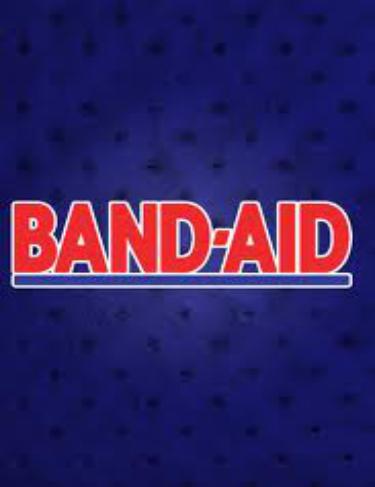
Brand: band-aid
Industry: Medical